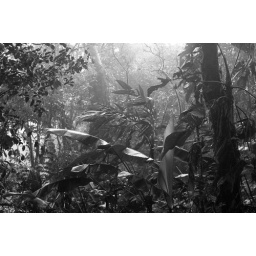
in the cloud forest